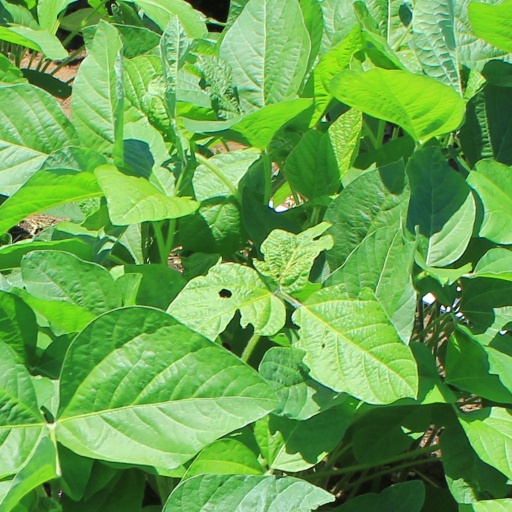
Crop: soybean